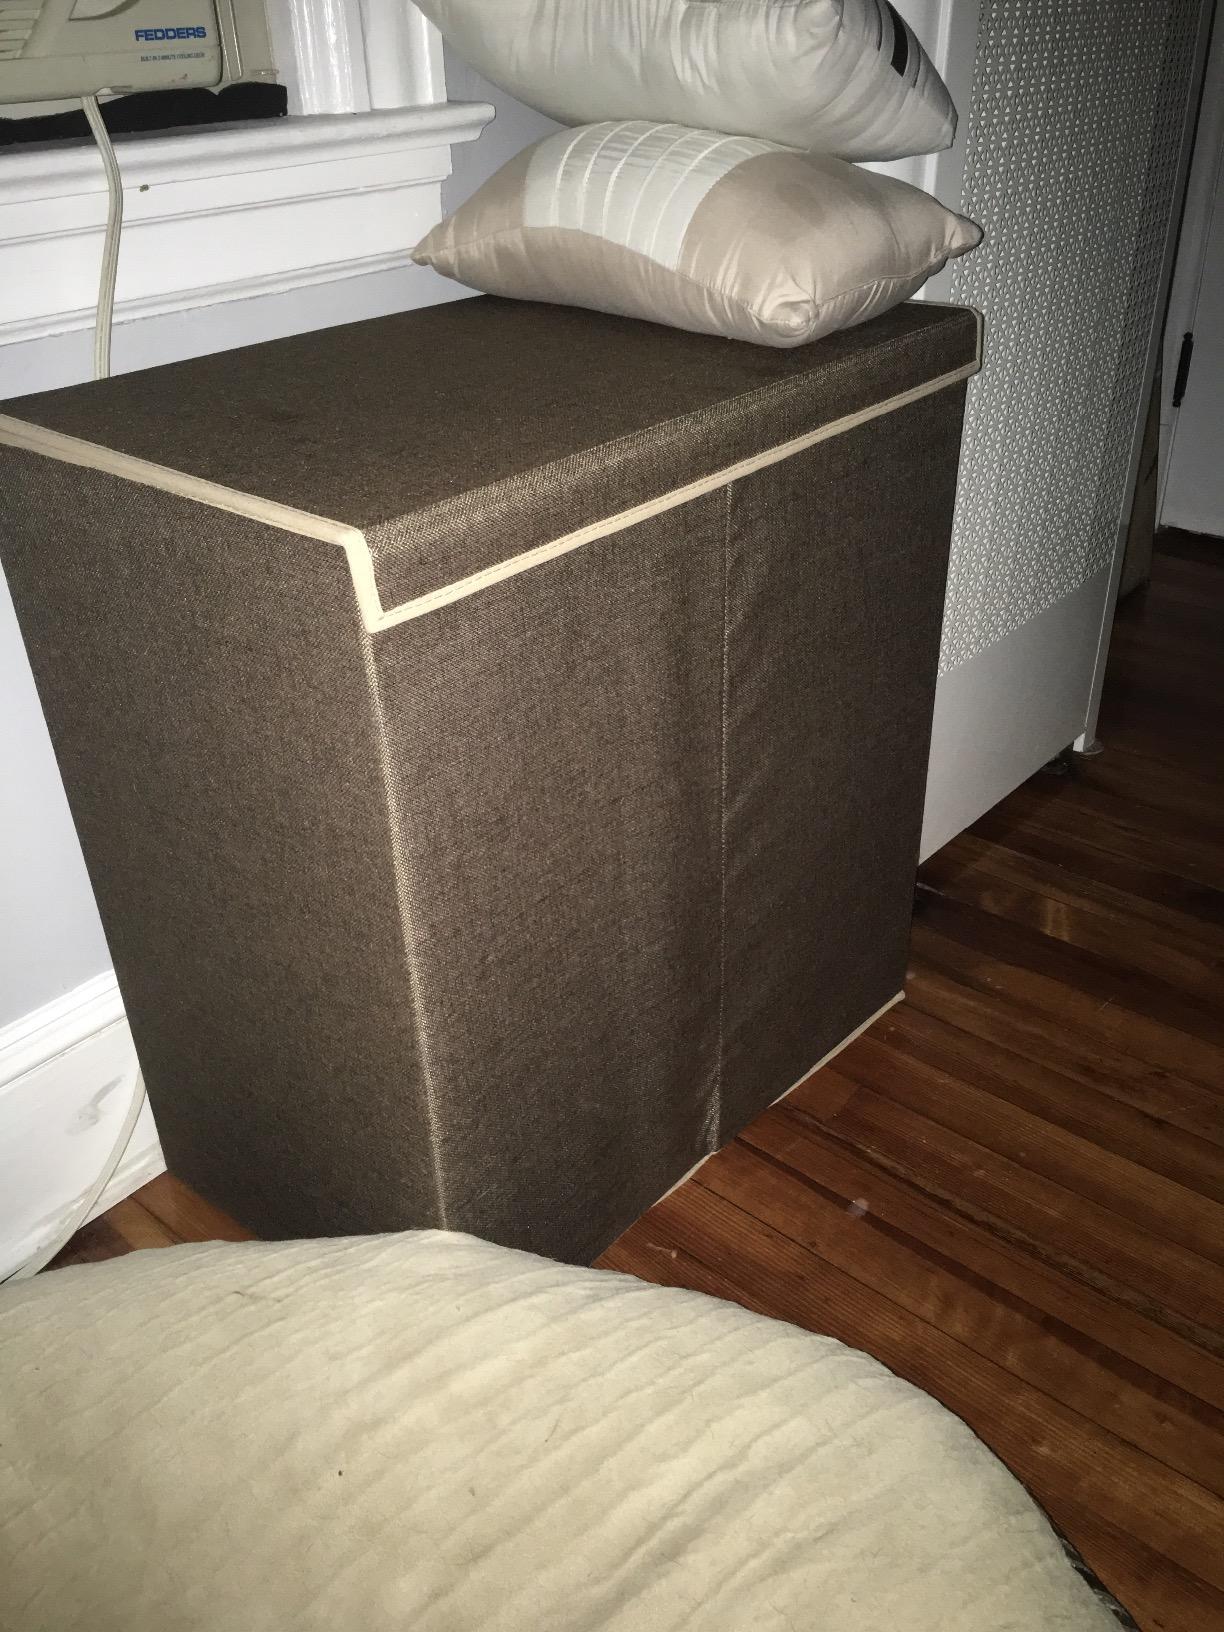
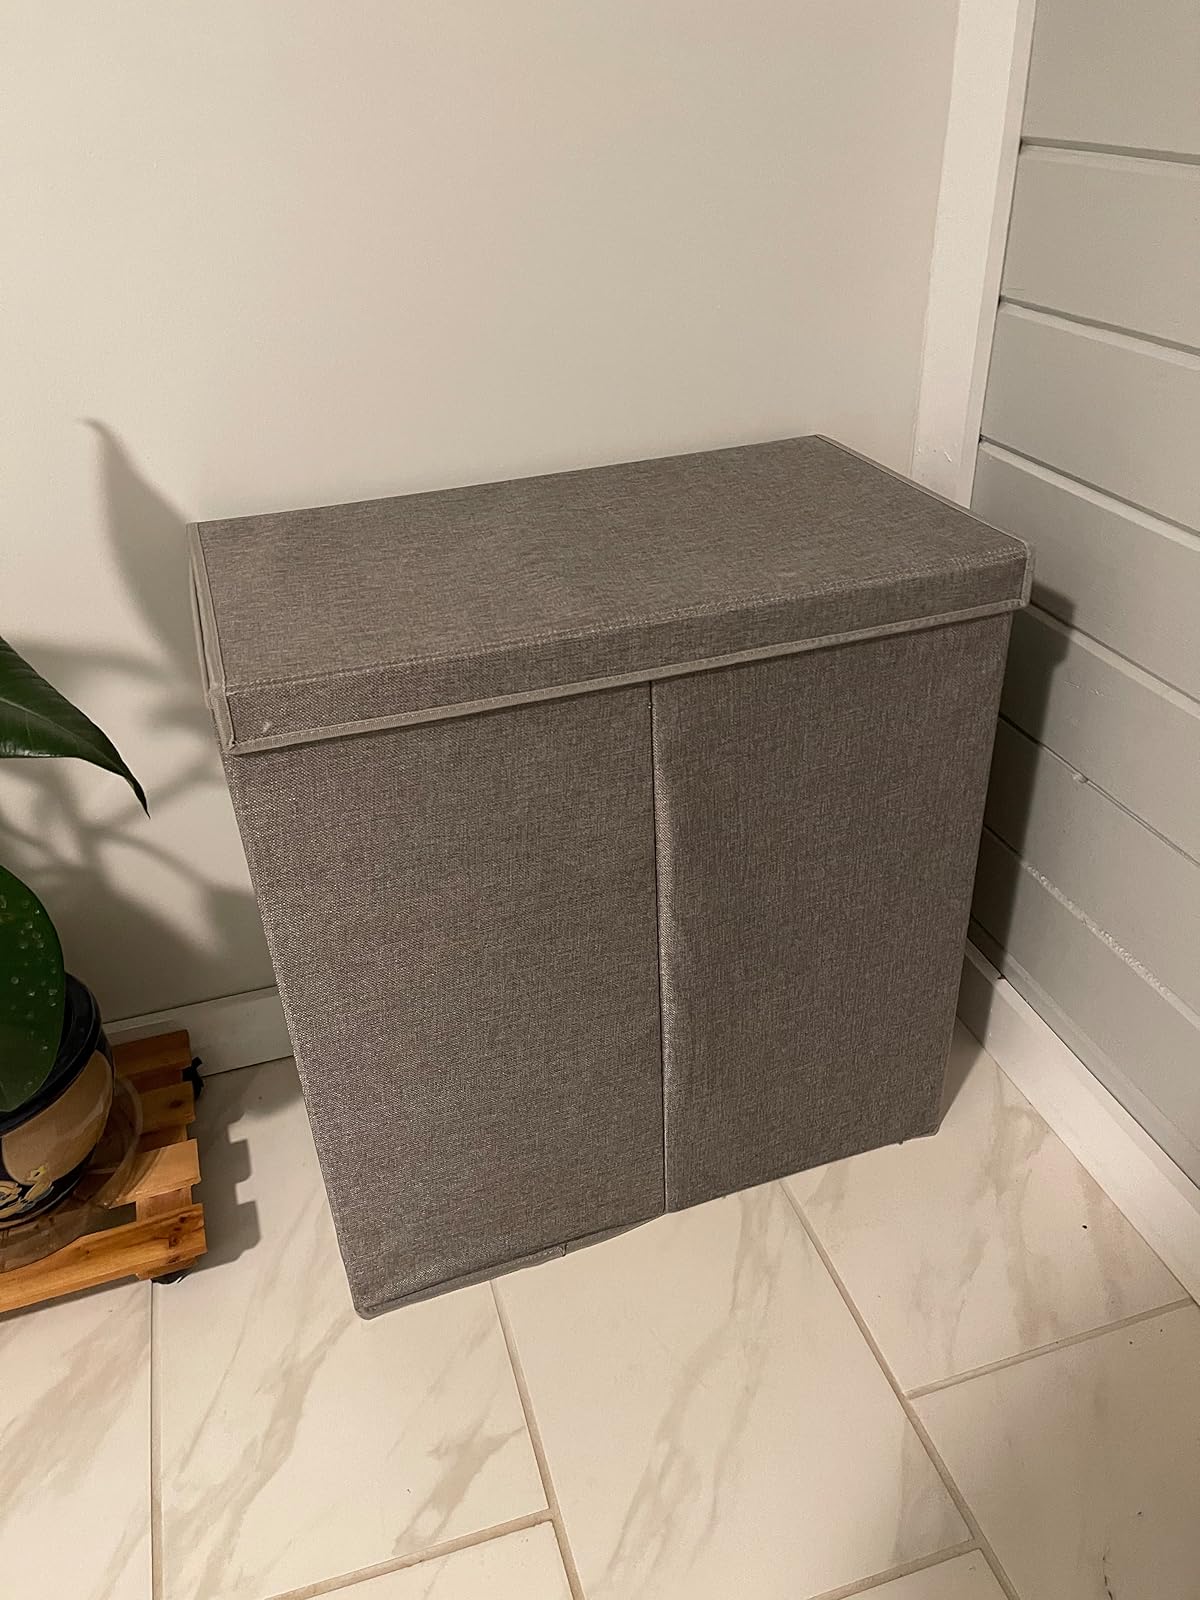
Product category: items_hamper
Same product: no